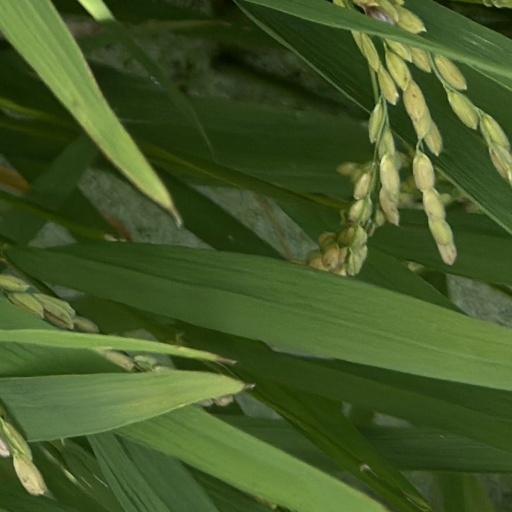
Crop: rice